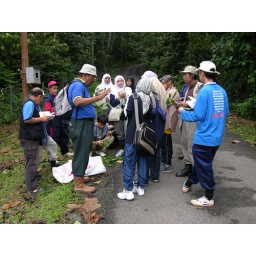
AZ in the field giving plant identification tips to participants of the workshop